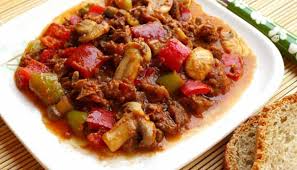
Yemek: et_sote